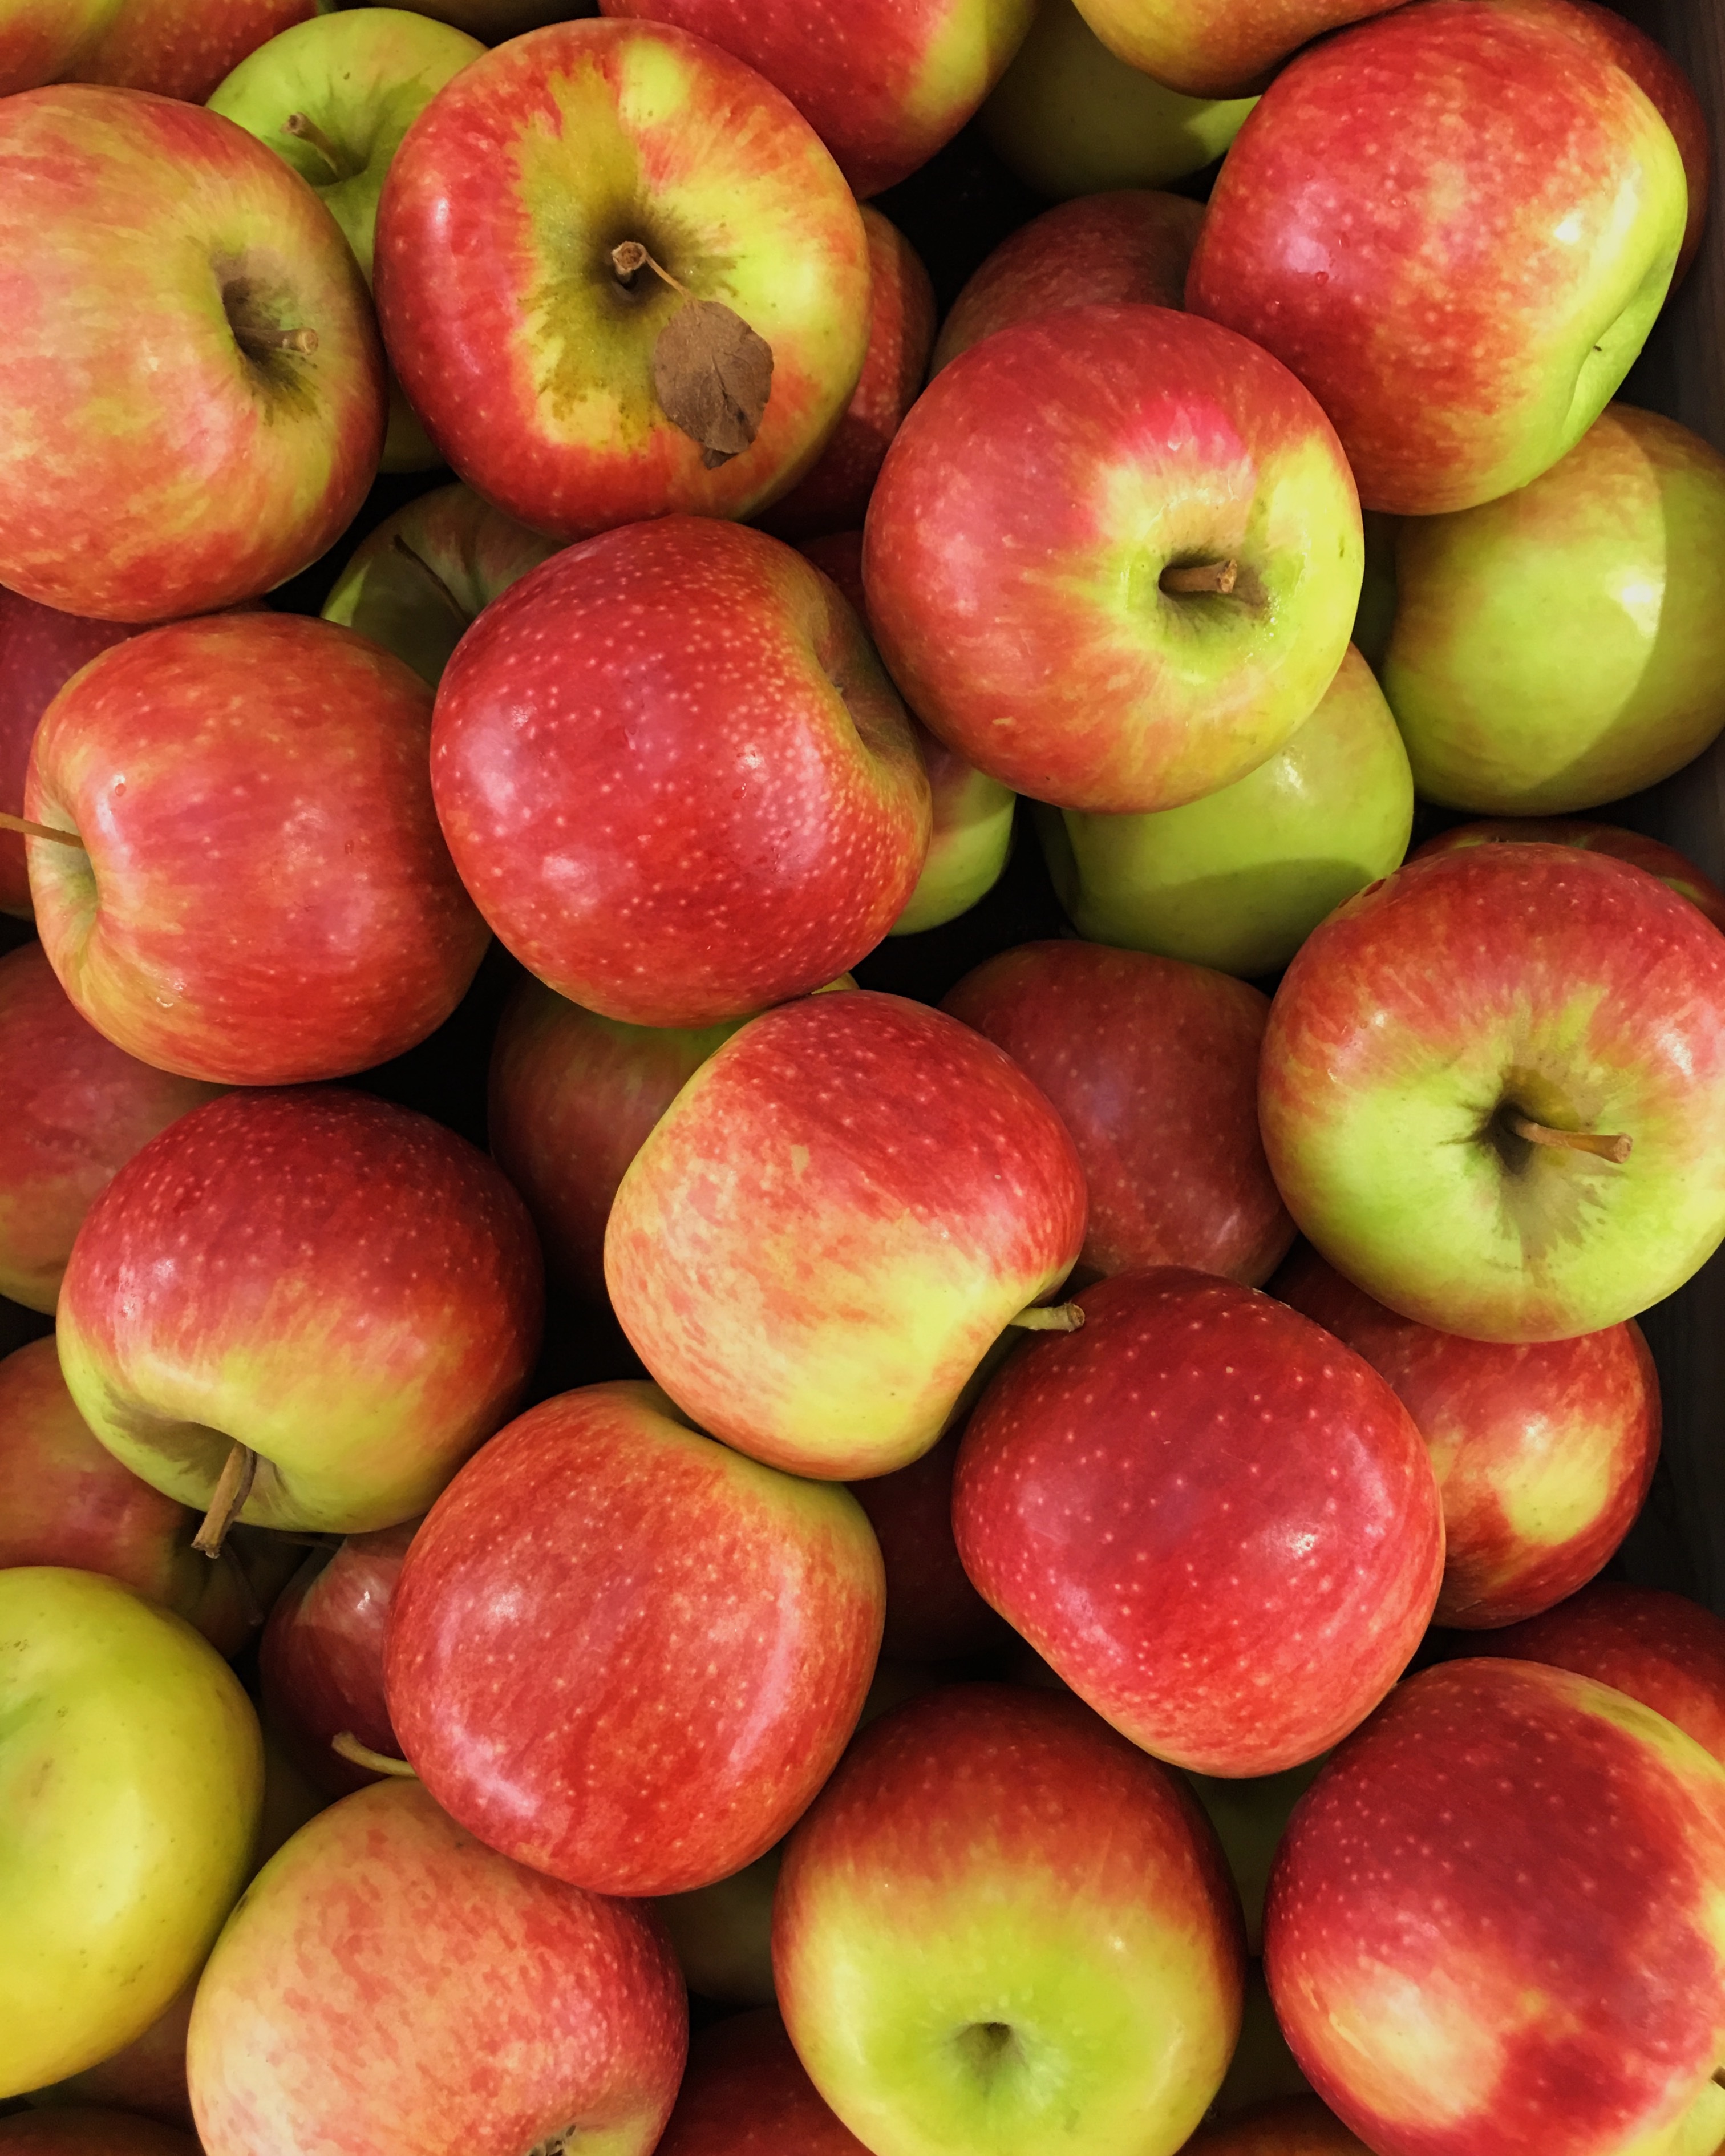
apple, plant, fruit, food, produce, flowering plant, rose family, nectarine, land plant, rose order